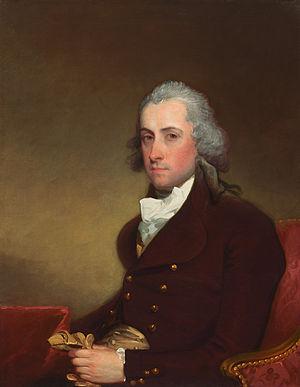
Stephen Van Rensselaer III est un militaire américain né le 1ᵉʳ novembre 1764 à New York et mort le 26 janvier 1839.